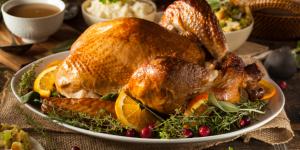
pavo horneado jugoso